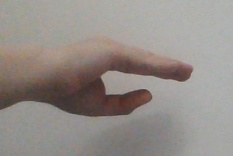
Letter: jeem